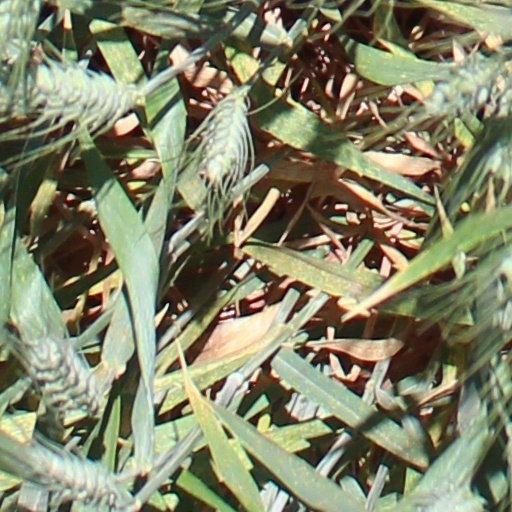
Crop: wheat